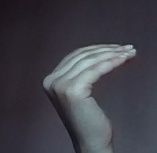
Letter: haa